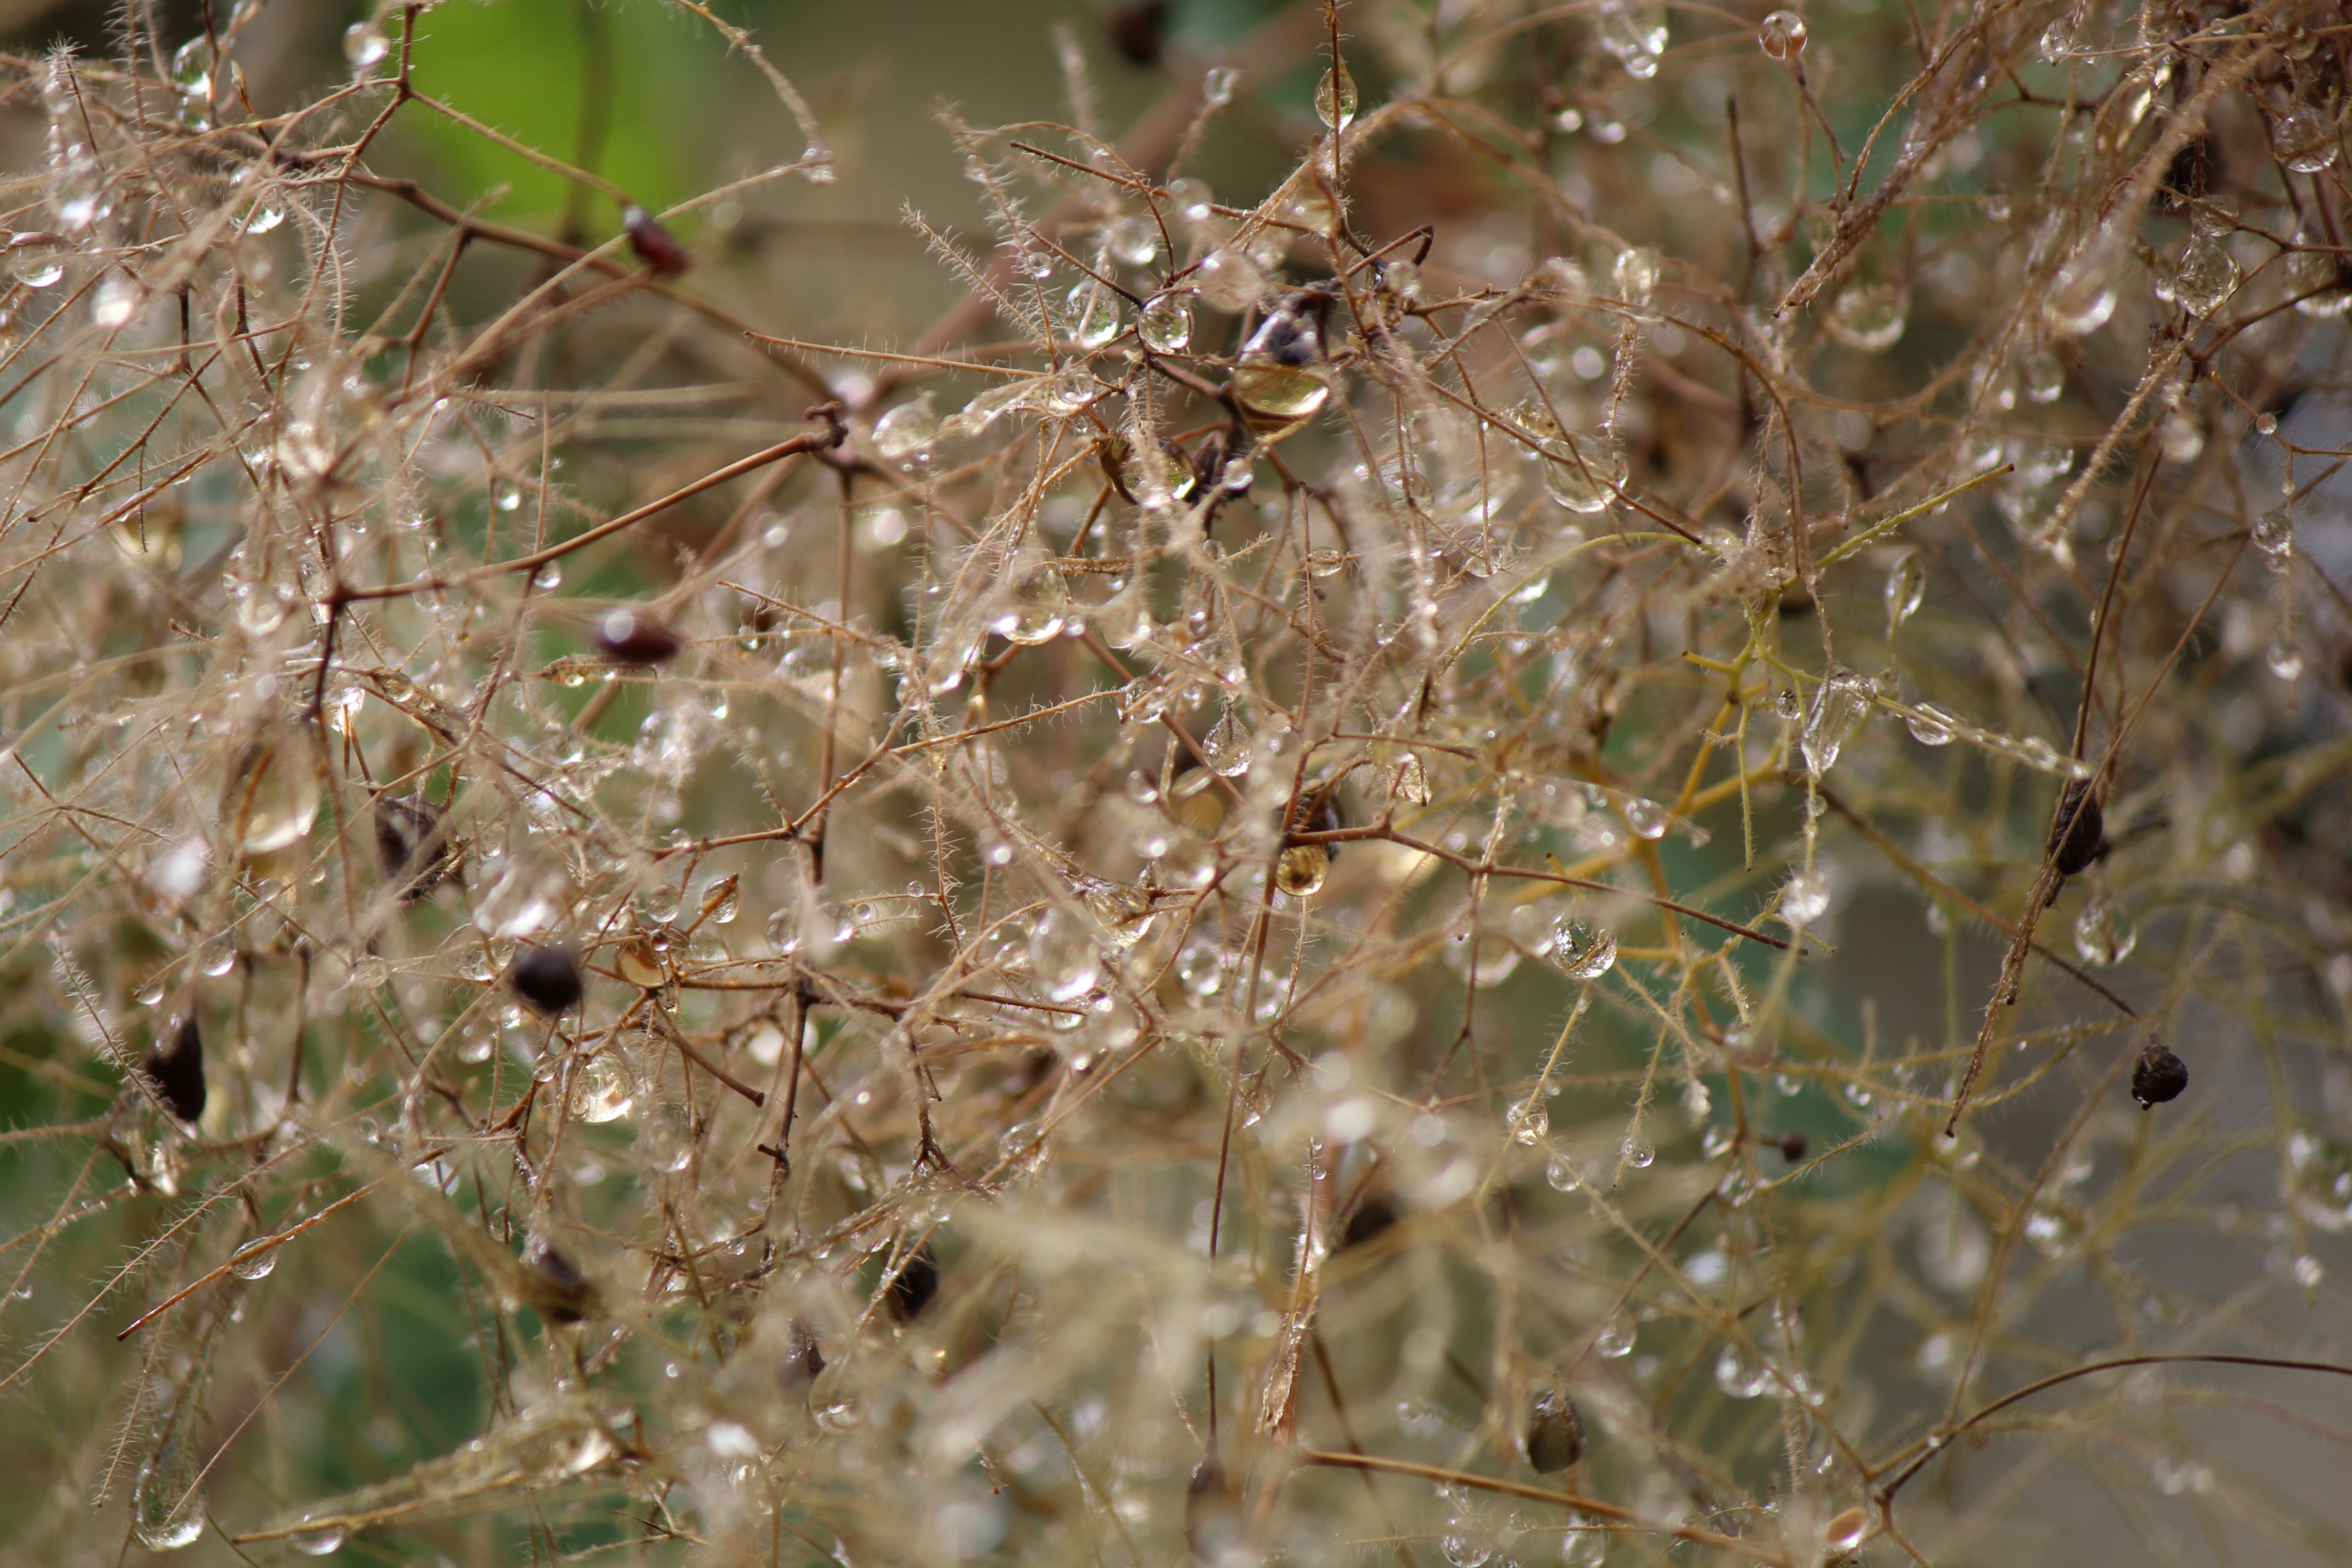
tree, nature, branch, plant, rain, leaf, flower, raindrop, frost, wet, flora, fauna, drip, invertebrate, twig, spider web, spider, arachnid, drop of water, moisture, macro photography, thorns spines and prickles